Peter I of Serbia

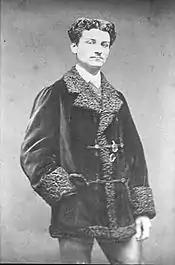
Peter,

In 1858, just as the fourteen-year-old Peter was preparing to depart for Geneva to attend high school, his father was forced to abdicate the throne. The Karađorđević dynasty's rivals, the Obrenović dynasty, were reinstated, and an Obrenović prince, Mihailo, claimed the throne. The two dynasties had been vying for power since 1817, when Karađorđe was assassinated on the orders of Miloš Obrenović, the founder of the Obrenović dynasty.